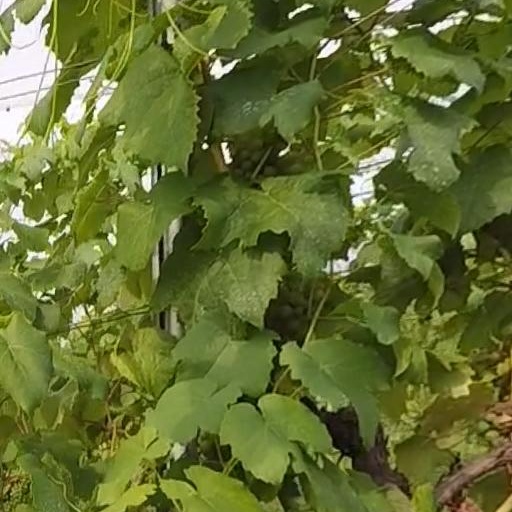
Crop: grape